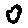
Label: 0